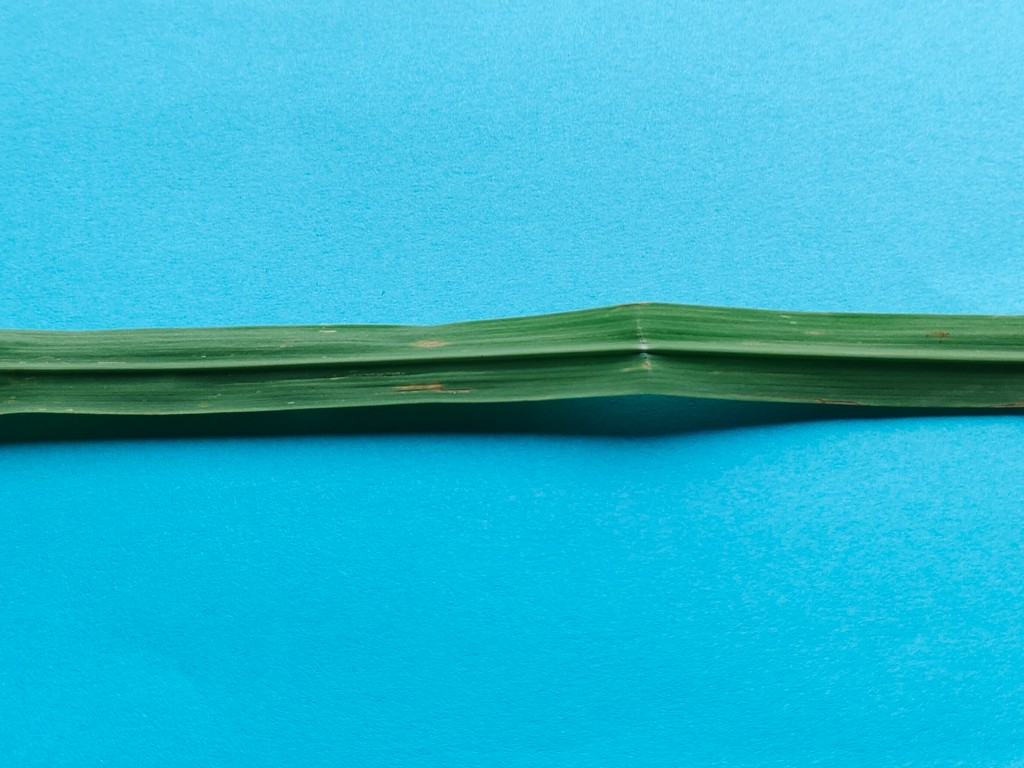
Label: Unhealthy